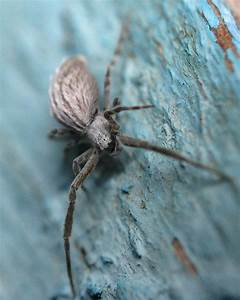
Label: spider